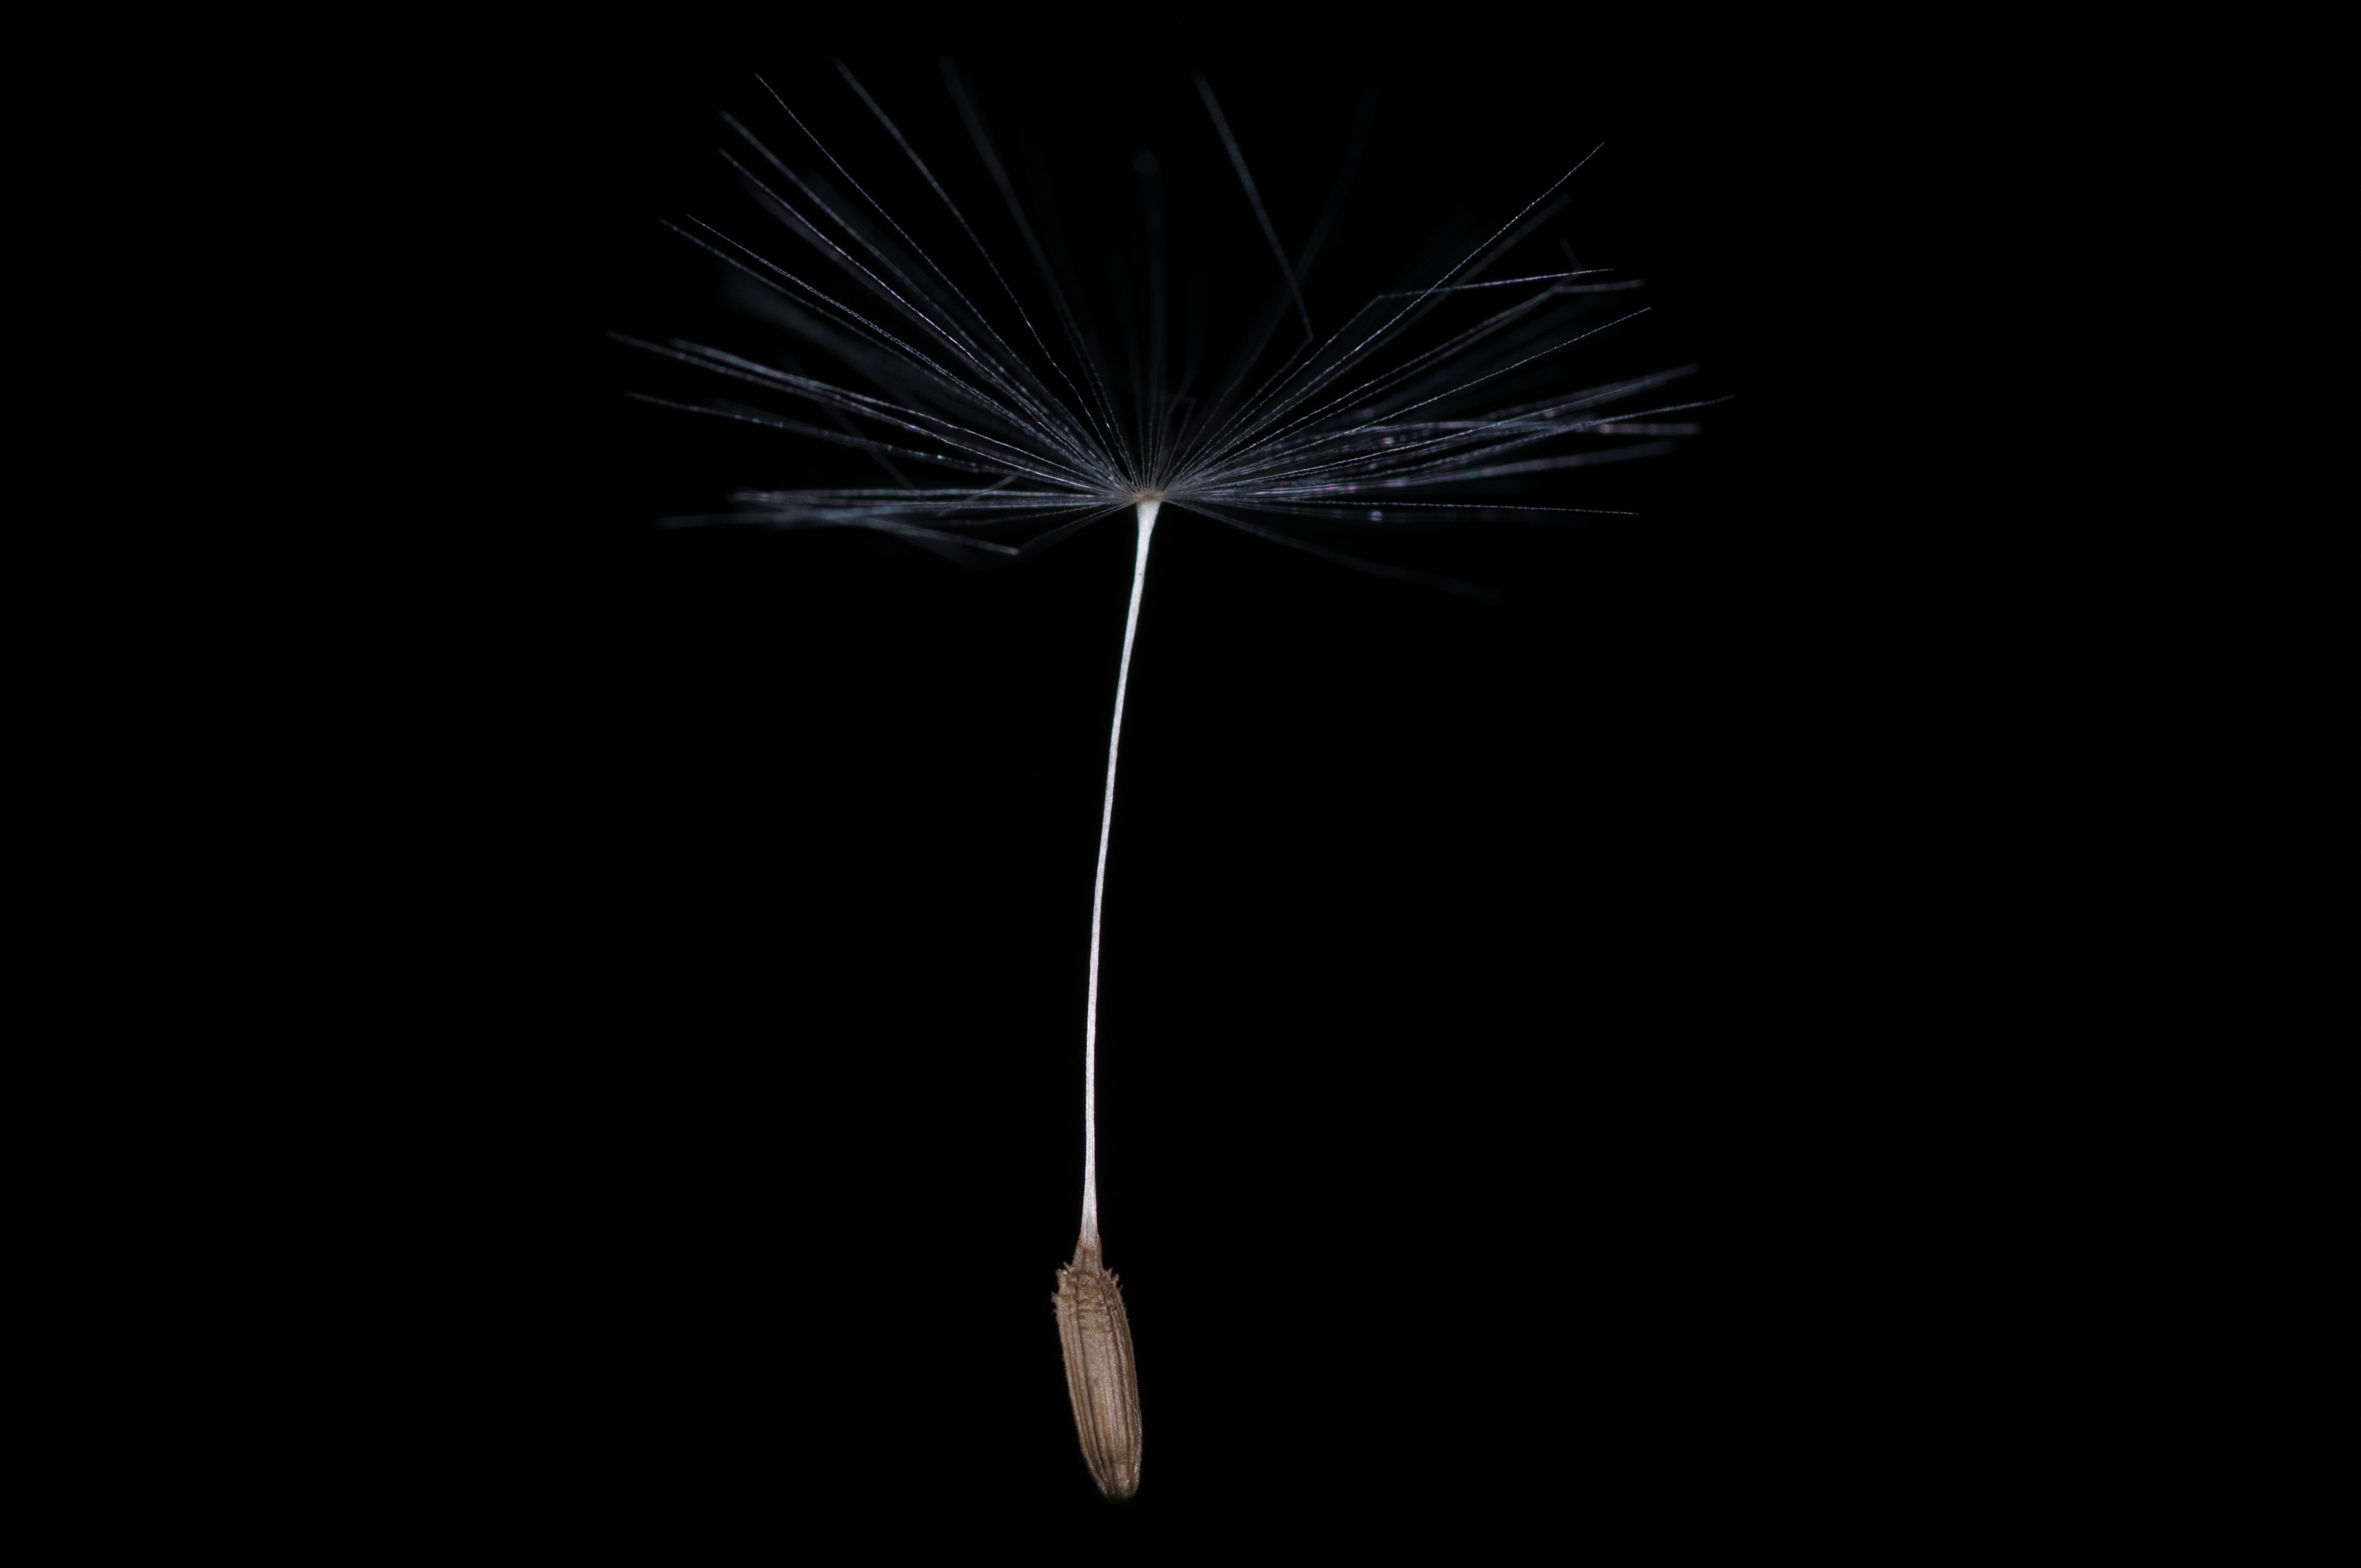
blossom, black and white, dandelion, bloom, sparkler, macro, flight, parachute, paragliding, seeds, fireworks, faded, monochrome photography, achene, ovary with hair wreath